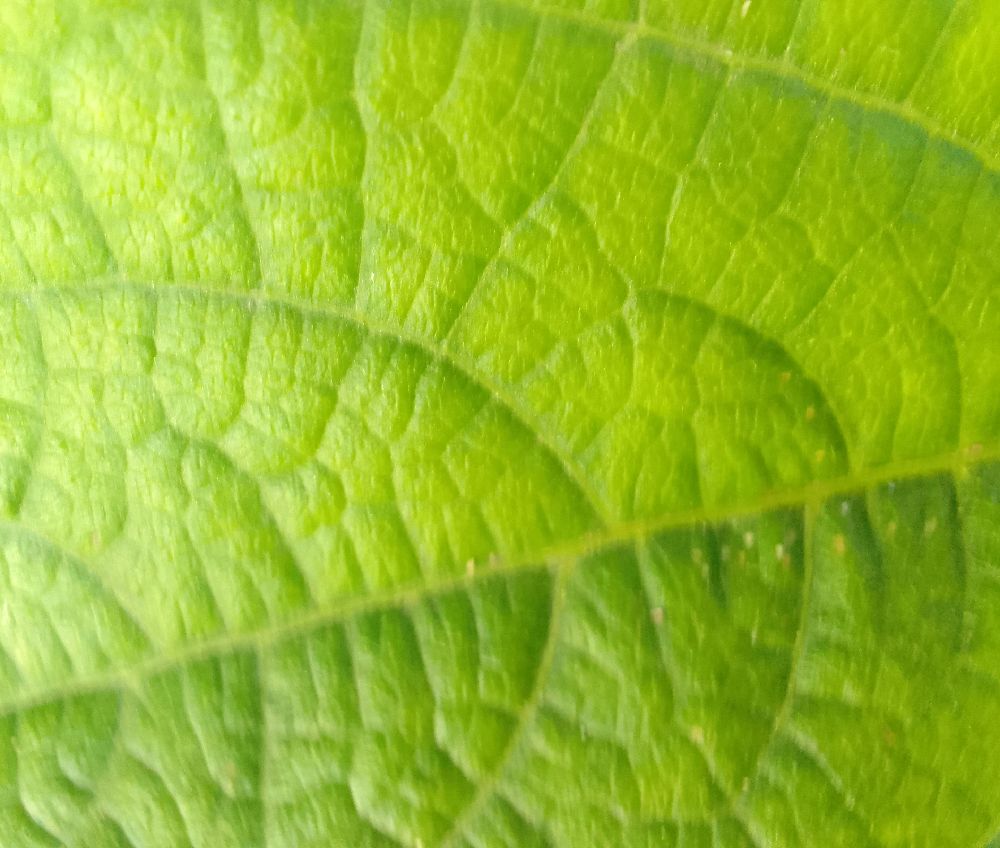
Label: healthy